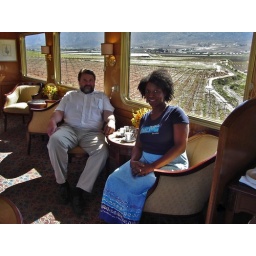
The two of us in the lounge car of the train, as the landscape of the wine country outside of Capetown gently moves by.